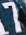
Number: 7